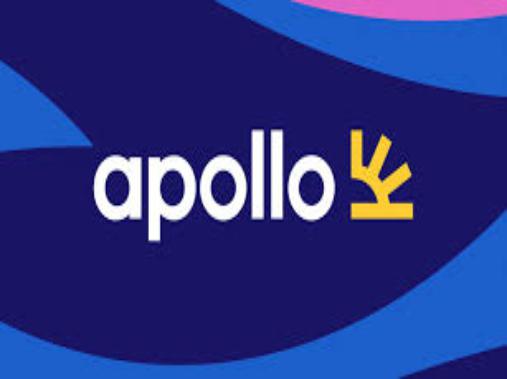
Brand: apollo
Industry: Others